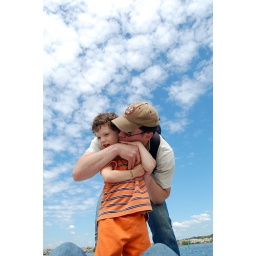
Hugs against a blue sky